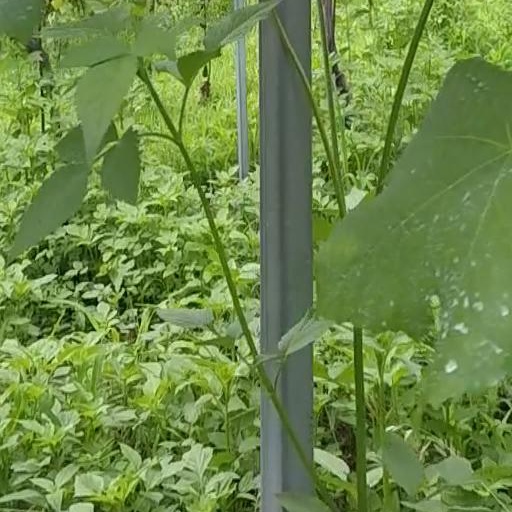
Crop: grape